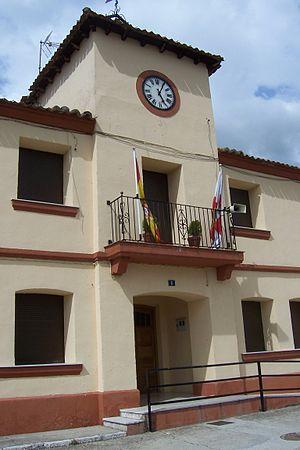
Sacramenia est une commune de la province de Ségovie dans la communauté autonome de Castille-et-León en Espagne.